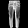
Label: Trouser